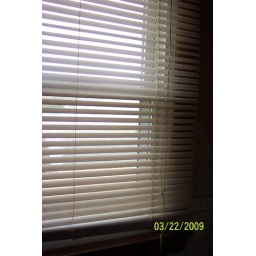
window in 1/2 bath